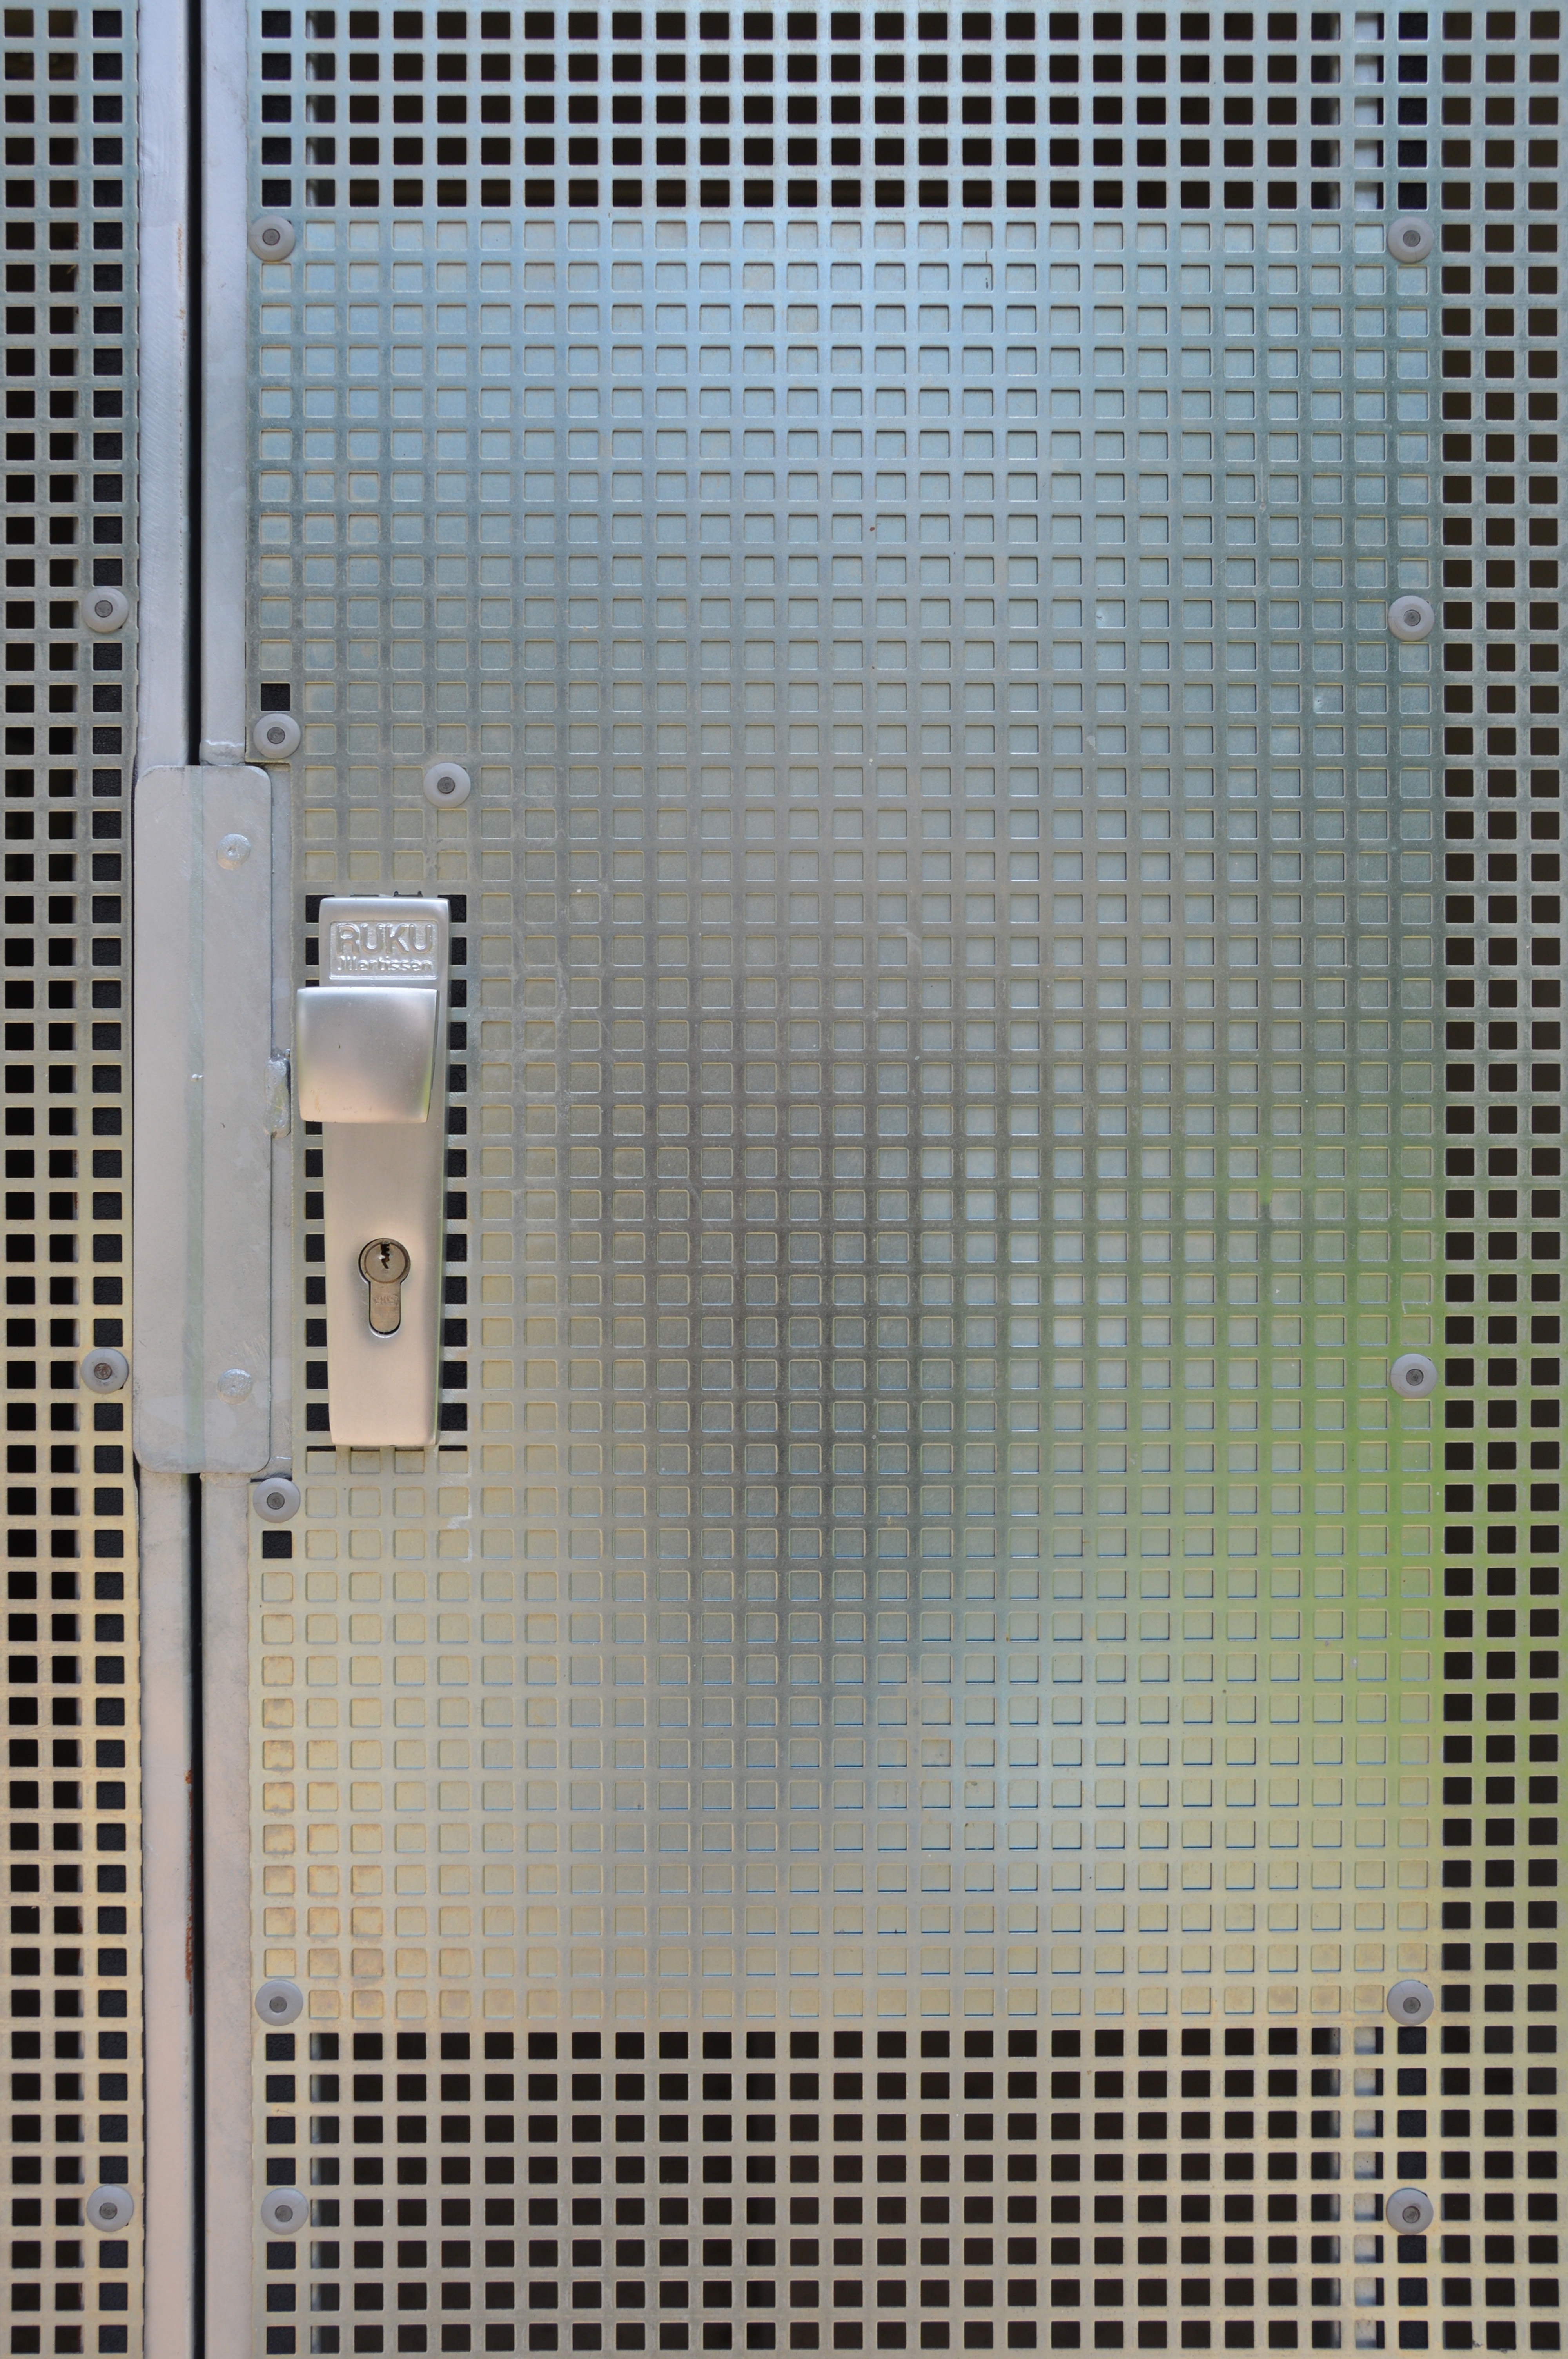
architecture, structure, technology, collection, metal, material, interior design, sheet, product, design, grid, graphic, zinc, door handle, material collection, construction material, garage door, gragent r, zinc fog, window covering, electronic instrument